In Our Time (short story collection)

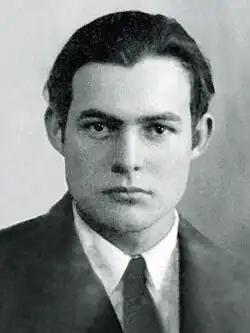
Hemingway's 1923 passport photograph

The pieces he submitted to Bird were at first untitled (Pound called the submission "Blank"); later the title "in our time" – from the "Book of Common Prayer" – was chosen. Bird printed the volume on a hand-press with handmade paper, telling Hemingway, "I'm going to pull something really fancy with your book". The book contained eighteen vignettes and only thirty-one pages; each one was laid out with plenty of white space, highlighting the brevity of the prose. According to Cohen, the "visual suddenness intensifies its narrative abruptness, heightens the shock of violence, and the chillingly matter-of-fact tone". The book's presentation was intended as unconventional, with its use of lowercase throughout and lack of quotation marks. When challenged by American editors over the use of lowercase in the titles, Hemingway admitted that it could be seen as "silly and affected".